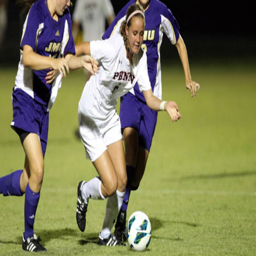
person on the soccer field